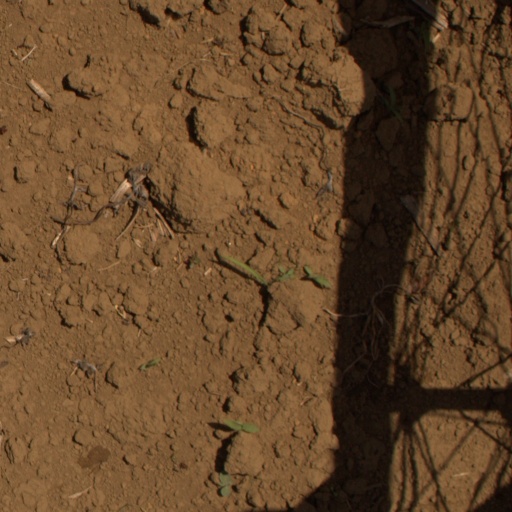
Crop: Jerusalem artichoke